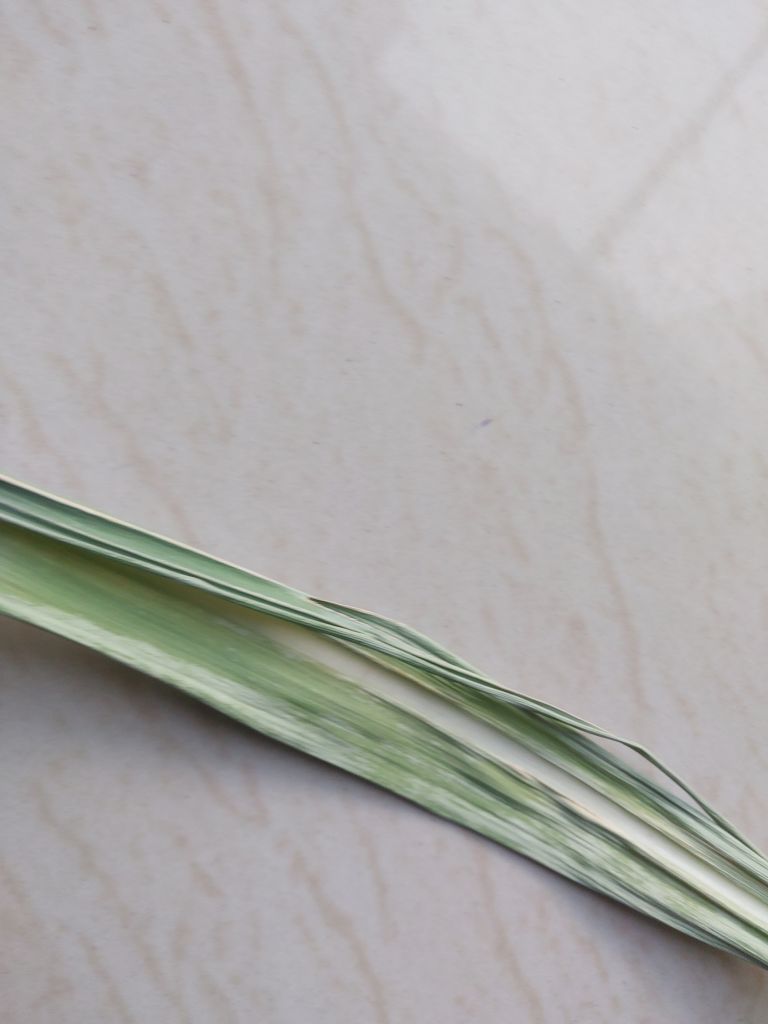
Label: Smut